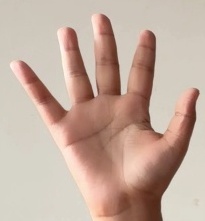
ASL sign: 5